Roland W. Reed

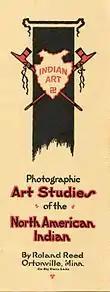
Reed Catalog

In 1909 Reed returned to Montana. He opened a studio in Kalispell, MT, near what would become the western entrance to Glacier National Park. In addition to portrait photography work, he sold copies of his Indian photographs and Native pottery, baskets, and rugs. He also began what would become over the next six years an extensive project of photographing the Plains Indians of Northern Montana and Southern Alberta, Canadathe Blackfeet, Piegan, Blood, Flathead, and Cheyenne.